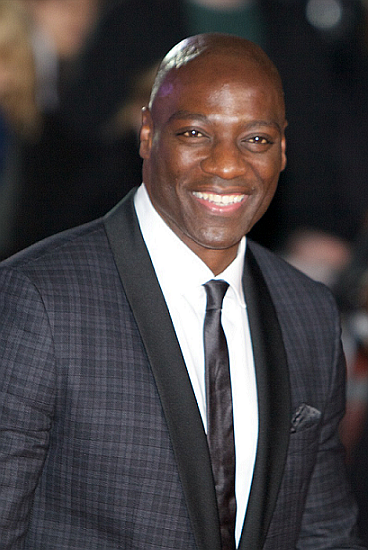
แอดิวาเล แอคินูเย-อากบาเจ

|name=แอดิวาเล แอคินูเย-อากบาเจ
|image=Adewale Akinnuoye-Agbaje Thor 2 cropped.png
|caption= แอคินูเย-อากบาเจ ในรอบปฐมทัศน์ของภาพยนตร์เรื่อง ธอร์ เทพเจ้าสายฟ้าโลกาทมิฬ​ เดือนตุลาคม ค.ศ. 2013
|birthplace=อีสลิงตัน, ลอนดอน, ประเทศอังกฤษ
|occupation= นักแสดง​
|yearsactive=1994–ปัจจุบัน
| notable role = บท "ไซมอน อเดบีซี"​เดนคน คุกเดือด (ค.ศ. 1997–2001)​บท "​มร.เอโค ทันเด"​อสุรกายดงดิบ​ (ค.ศ. 2005–2007)​บท "​คิลเลอร์ครอค"​ทีมพลีชีพ มหาวายร้าย​ (ค.ศ. 2016)
แอดิวาเล แอคินูเย-อากบาเจ (, เกิดวันที่ 22 สิงหาคม ค.ศ. 1967)​ เป็นนักแสดง​และอดีตนายแบบชาวอังกฤษ​เชื้อสายไนจีเรีย​ เป็นที่รู้จักจากการแสดงในบทบาท "​ไซมอน อเดบีซี"​ ตัวละครหลักจากละครชุดทางช่องเอชบีโอ​เรื่อง "​เดนคน คุกเดือด"​ ในฤดูกาลที่ 1–4 (ค.ศ. 1997–2001)​, บทบาท "ล็อก-นาห์" จากภาพยนตร์เรื่อง "​เดอะมัมมี่ รีเทิร์น ฟื้นชีพกองทัพมัมมี่ล้างโลก"​ (ค.ศ. 2001), บทบาท "นิกวานา วอมโบซี" จาก "​ล่าจารชน ยอดคนอันตราย"​ (ค.ศ. 2002), ​บทบาท "มร.เอโค ทันเด" จากละครชุดของช่องบริษัทแพร่สัญญาณอเมริกัน|เอบีซี​เรื่อง "อสุรกายดงดิบ" ในฤดูกาลที่ 2–3 (ค.ศ. 2005–2007), บทบาท "เคิร์ส" ใน "​ธอร์ เทพเจ้าสายฟ้าโลกาทมิฬ​"​ (ค.ศ. 2013), บทบาท "มัลโก" จากละครชุดเรื่อง "​มหาศึกชิงบัลลังก์ (ภาพยนตร์ชุดทางโทรทัศน์)|มหาศึกชิงบัลลังก์"​ ฤดูกาลที่ 5 (ค.ศ. 2015), บทบาท "เดฟ ดูเออร์สัน" จากภาพยนตร์ชีวประวัติ​เรื่อง "​คนเปลี่ยนเกม"​ (ค.ศ. 2015)​ และ ​บทบาท "เวย์ลอน โจนส์ / คิลเลอร์ครอค" จาก ทีมพลีชีพ มหาวายร้าย (ค.ศ. 2016)
==ประวัติ==
แอดิวาเล แอคินูเย-อากบาเจ เกิดที่เมืองอีสลิงตัน, เกรเทอร์ลอนดอน​ ประเทศอังกฤษ​ พ่อกับแม่ของเขาเป็นนักเรียนชาวประเทศไนจีเรีย|ไนจีเรียที่กำลังศึกษาอยู่ในสหราชอาณาจักร​ เมื่อเขาอายุได้เพียงแค่ 6 สัปดาห์ พ่อและแม่ชาวไนจีเรียของเขาได้ยกเขาให้กับครอบครัวคนผิวขาวในเมืองทิลบิวรี มณฑลเอสเซกซ์​ ไปเลี้ยงดูแทน โดยพ่อบุญธรรมที่รับเขาไปเลี้ยงมีอาชีพขับรถบรรทุก
ต่อมาเมื่อเขาอายุได้ 8 ขวบ พ่อและแม่ของเขานำเขากลับไปอยู่ด้วยที่ประเทศไนจีเรีย แต่เขากลับประสบปัญหาไม่สามารถพูดภาษาโยรูบาซึ่งเป็นภาษาท้องถิ่นของชาวแอฟริกาตะวันตก​ได้ ประกอบกับพ่อและแม่ของเขาไม่อนุญาตให้พูดภาษาอังกฤษ ทำให้เขาถูกส่งตัวกลับมายังเมืองทิลบิวรี ประเทศอังกฤษ โดยการถูกส่งกลับมาจากไนจีเรียทำให้เขาต้องประสบปัญหาความขัดแย้งทางอัตลักษณ์ส่วนตัว คือการเป็นบุคคลที่มีพื้นเพเป็นชาวแอฟริกันแต่กลับไม่สามารถพูดภาษาท้องถิ่นของตัวเองและไม่สามารถใช้ชีวิตในประเทศของตัวเองได้ ซ้ำยังต้องอยู่ในสภาพแวดล้อมของชาวยุโรปผิวขาวทั้งที่เป็นชาวแอฟริกันผิวดำและมีความแตกต่างจากคนอื่น ทำให้เขาไปเข้าร่วมกับแก็งค์อันธพาลเพื่อหนีจากการถูกรังแก จนกระทั่งเมื่ออายุ 16 ปีเขาเริ่มมีพฤติกรรมลักทรัพย์ ทำให้พ่อบุญธรรมของเขาต้องส่งเขาไปเรียนที่โรงเรียนประจำในเซอร์รีย์
เขาตัดสินใจศึกษาในระดับปริญญาตรีทางด้านนิติศาสตร์จนจบหลักสูตรนิติศาสตรบัณฑิต​จากคิงส์คอลเลจลอนดอน​ และศึกษาต่อในระดับปริญญาโทจนจบหลักสูตรนิติศาสตรมหาบัณฑิตจากมหาวิทยาลัยลอนดอน​ โดยในช่วงที่เขาเรียนอยู่ที่มหาวิทยาลัยเขาได้ทำงานในร้านขายเสื้อผ้าที่แนะนำและชักชวนเขาให้เป็นนักเดินแบบ​
== ผลงานแสดง ==
===ภาพยนตร์===
===ละครโทรทัศน์===
== อ้างอิง ==
หมวดหมู่:นักแสดงอังกฤษ
หมวดหมู่:นักแสดงภาพยนตร์ชายชาวสหราชอาณาจักร​
หมวดหมู่:พุทธศาสนิกชนชาวอังกฤษ
หมวดหมู่:ชาวอังกฤษเชื้อสายไนจีเรีย
หมวดหมู่:บุคคลจากศาสนาคริสต์ที่เปลี่ยนไปนับถือศาสนาพุทธ
หมวดหมู่:บุคคลที่เป็นสมาชิกของสมาคมสร้างคุณค่า
หมวดหมู่:บุคคลจากลอนดอนโบโรอิสลิงตัน
หมวดหมู่:บุคคลจากเทศมณฑลเอสเซกซ์
หมวดหมู่:ศิษย์เก่าจากมหาวิทยาลัยลอนดอน